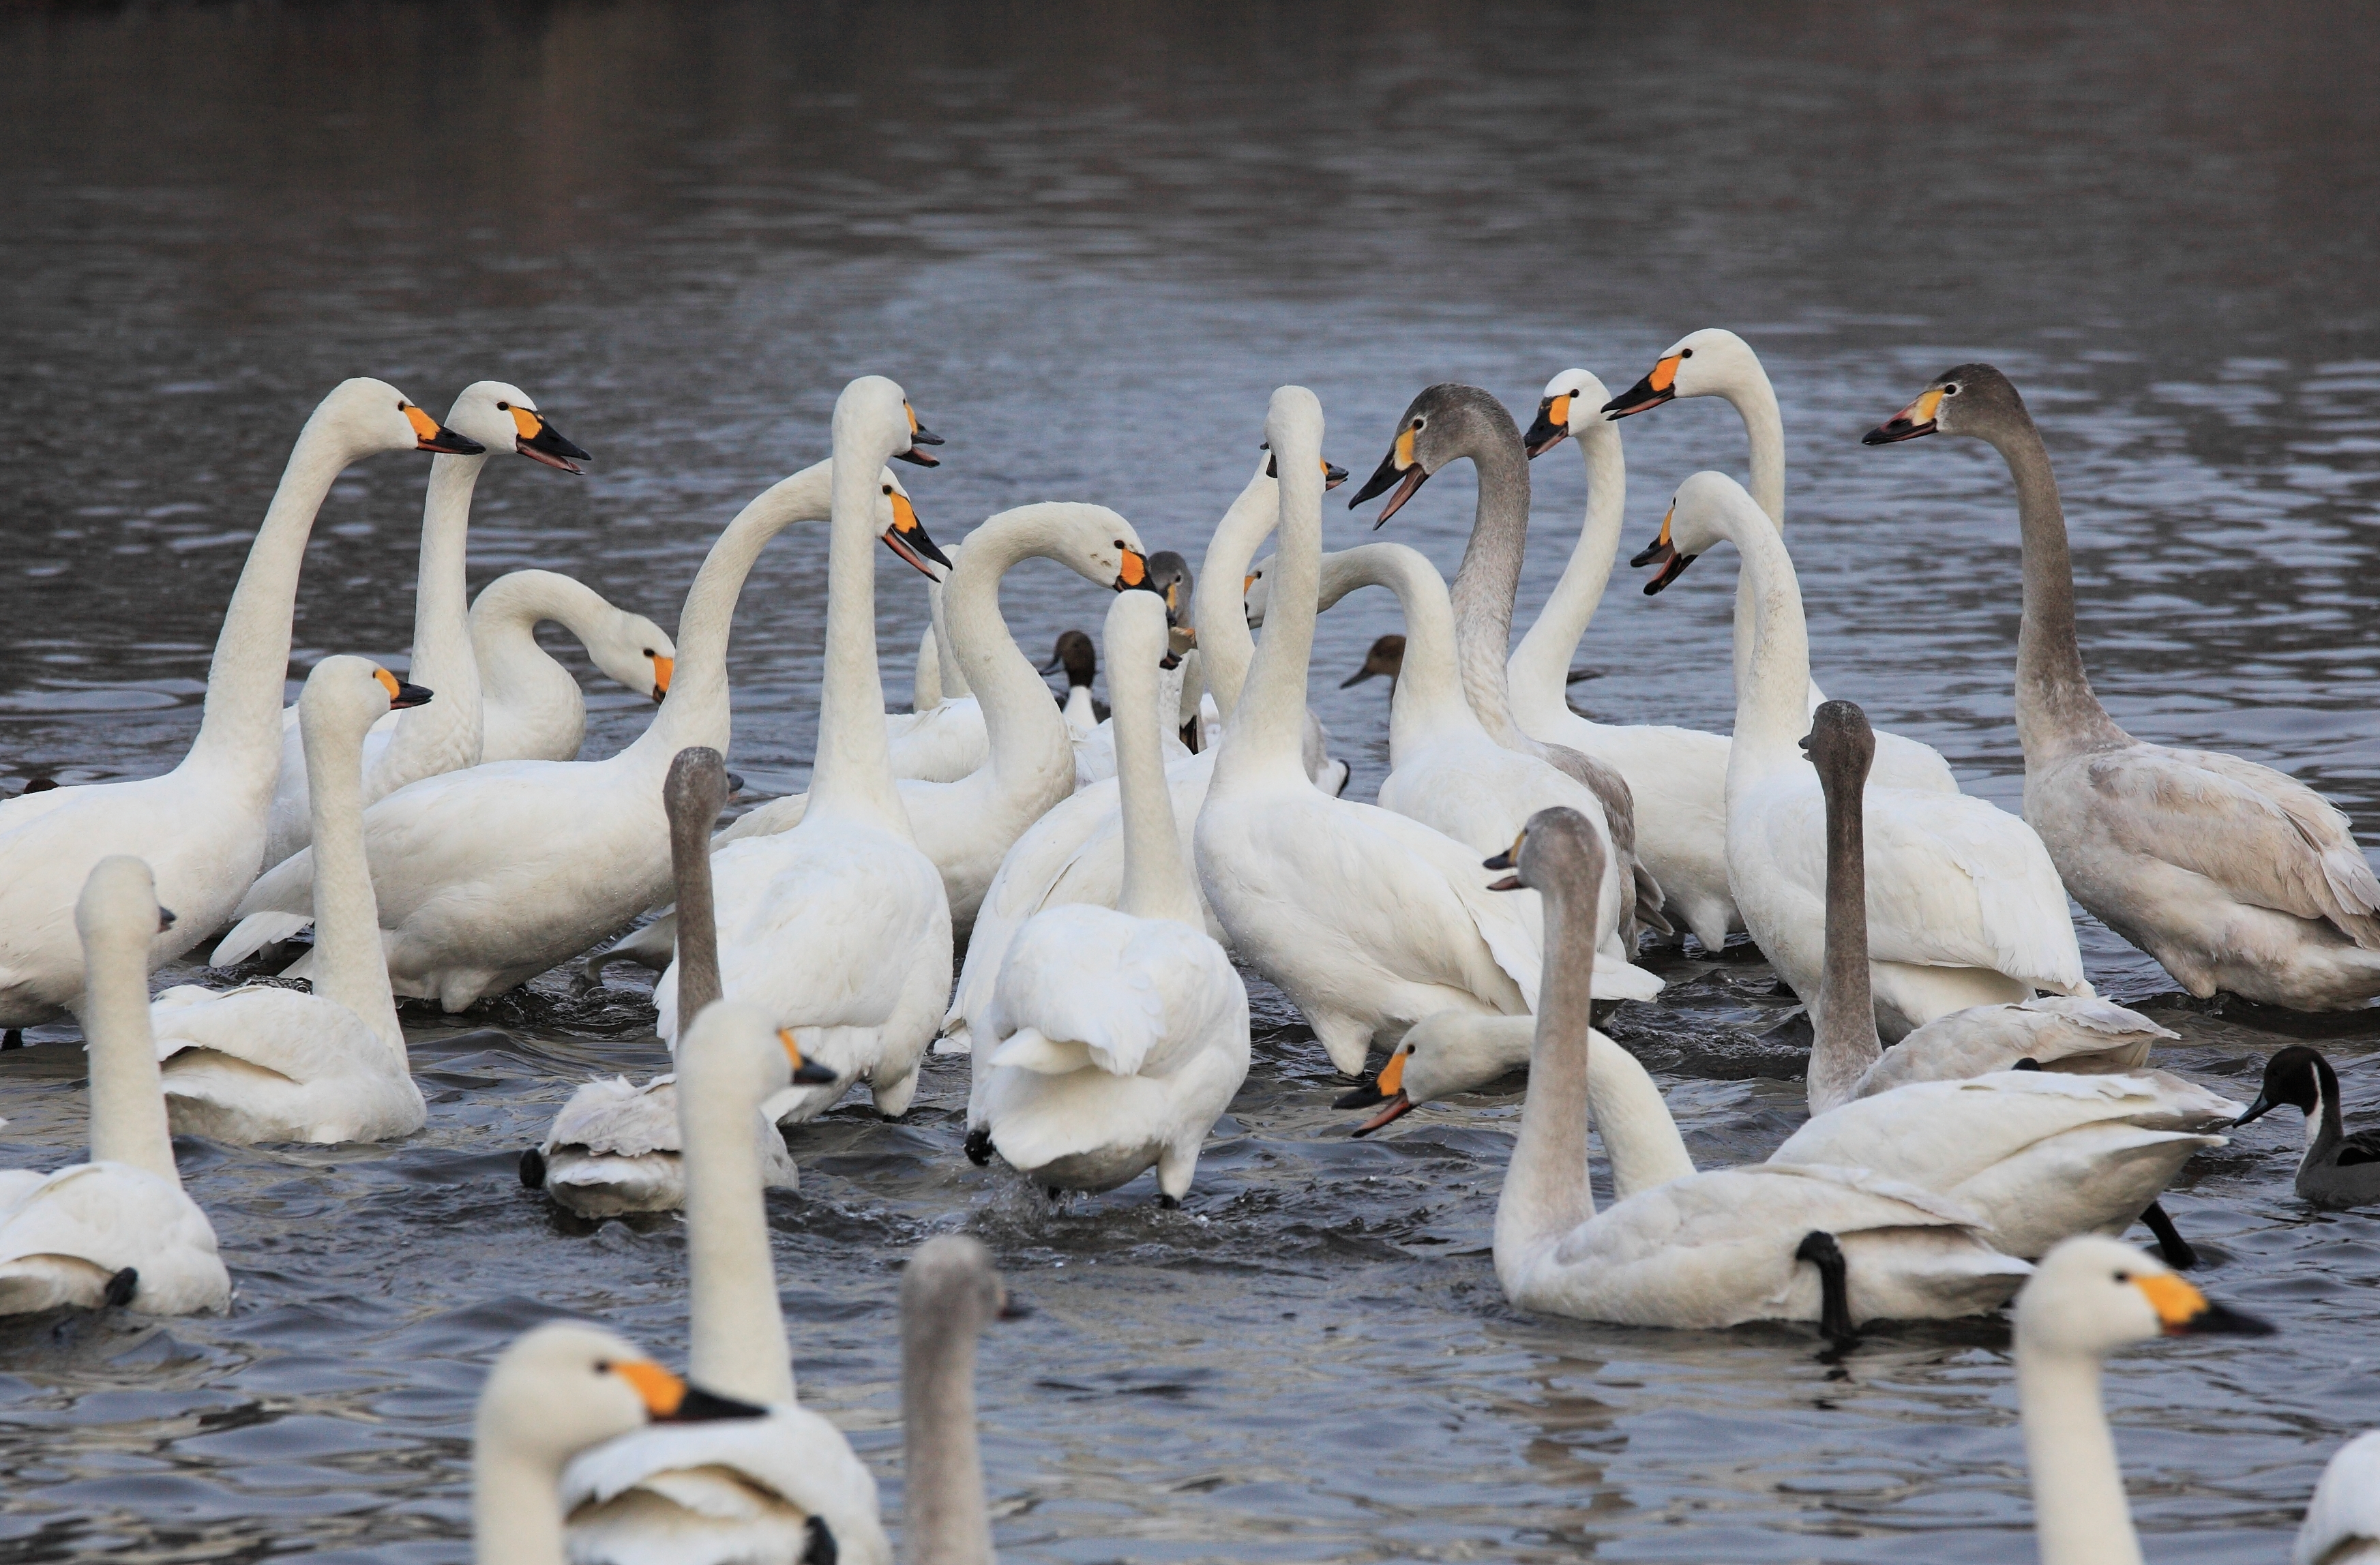
bird, wildlife, high, beak, fauna, swan, goose, vertebrate, 5d, hires, waterfowl, markii, water bird, hi, res, resolution, saitama, hikigun, kawajimamachi, oppegawa, ducks geese and swans